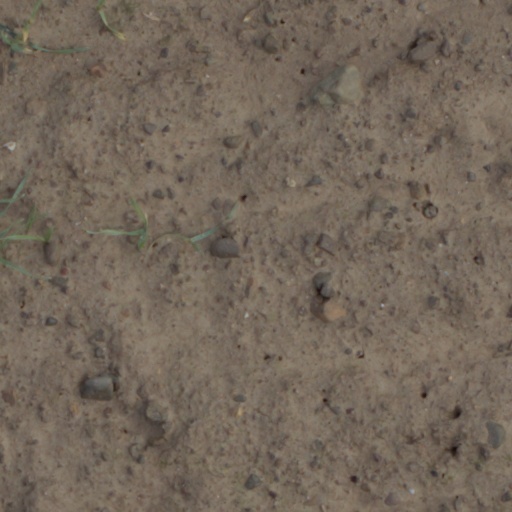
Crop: wheat